Answer in natural language. Is blue rectangle wall decor (marked A) in front of brown square dining table (marked B)? Choose between the following options: yes or no
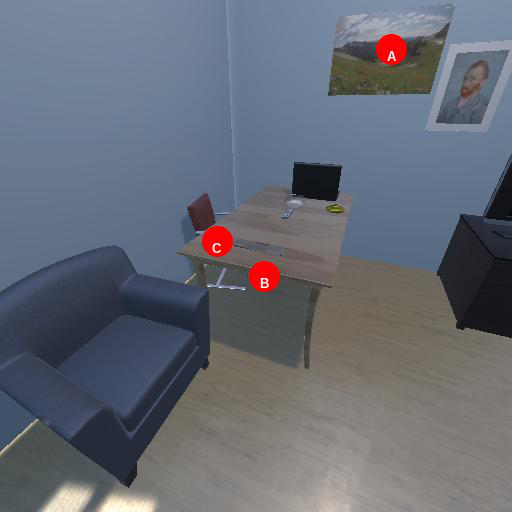
<answer>no</answer>